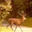
Label: deer